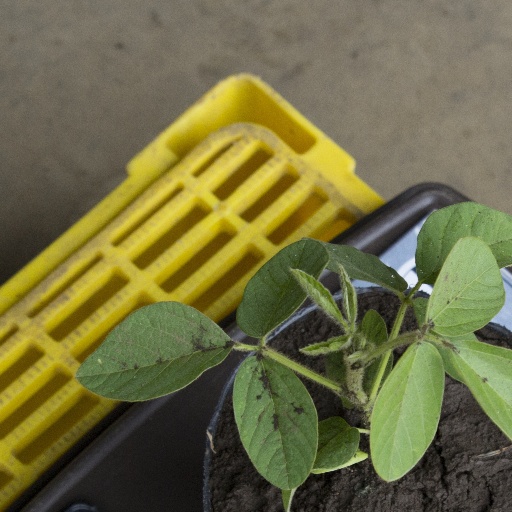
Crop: soybean